List of Airbus A220 orders and deliveries

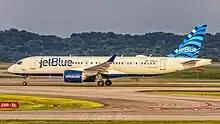
JetBlue Airways is currently the second-largest A220 customer.

This article describes sales, lists orders and deliveries for the Airbus A220 family aircraft currently in production by Airbus Canada Limited Partnership (ACLP), a joint venture between Airbus and Investissement Québec.